Aloha Stadium

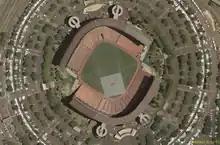
Aerial view in baseball/soccer configuration

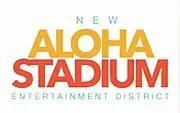

Before 1975, Honolulu's main outdoor stadium had been Honolulu Stadium, a wooden stadium on King Street. However, it had reached the end of its useful life by the 1960s, and was well below the standards for Triple-A baseball. The need for a new stadium was hastened by the move of the Hawaii Rainbows football program to NCAA Division I. Located west of downtown Honolulu and north of Honolulu International Airport, Aloha Stadium was constructed in 1975 at a cost of $37 million. Constructed of steel, the stadium was nicknamed the "Metal Mecca". The baseball field was aligned north-northwest (home plate to centerfield), as was the football field.